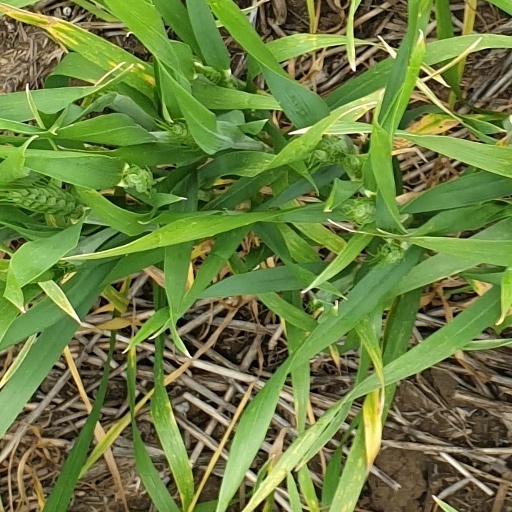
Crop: wheat